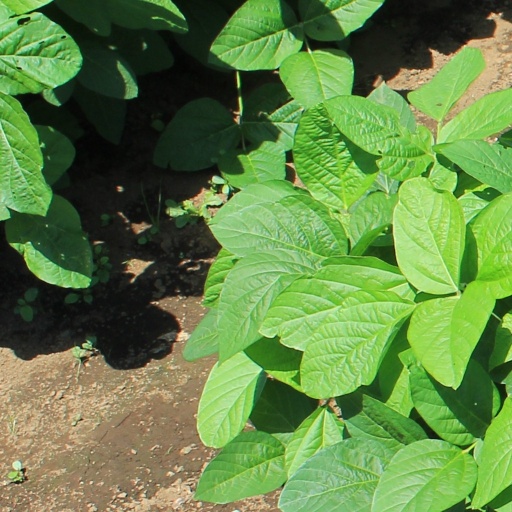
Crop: soybean